Widgeon (pilot boat)

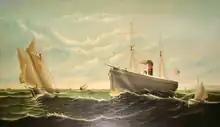
Pilot boat Widgeon, No. 10., and SS City Of Vera Cruz; painting by Willis H. Plummer.

On August 8, 1870, the international 1870 America's Cup (also called the Queen's Cup) was the first America's Cup to be hosted in the United States at New York Harbor. The course started from the Staten Island N.Y.Y.C anchorage down through the Narrows to the S.W. Split buoy, across to the Sandy Hook lightship and return to Staten Island. The race was won by the Franklin Osgood's "Magic" with the "Widgeon" finishing in 17th place.